34th Bomb Squadron

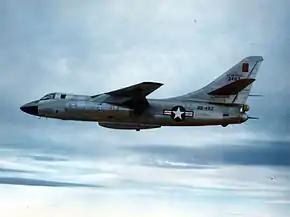
Douglas B-66B Destroyer in flight

The squadron was reactivated as part of the Tactical Air Command Ninth Air Force in 1947, and programmed as a Douglas A-26 Invader light bombardment squadron. Funding issues associated with the postwar Air Force meant that the "Attack Bomber" concept had to be shelved, with TAC's resources being put into jet fighters. In June 1948, the Attack designation category was officially eliminated and the aircraft was re-designated as the B-26. The B-26B and B-26Cs that were available were subsequently transferred to Air Force Reserve or Air National Guard units. Subsequently, the squadron was never manned or equipped and was inactivated in 1948.